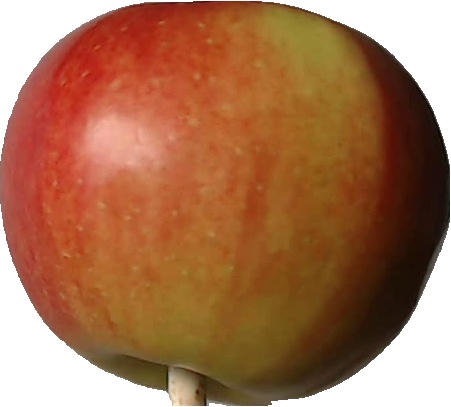
Label: apple_red_2